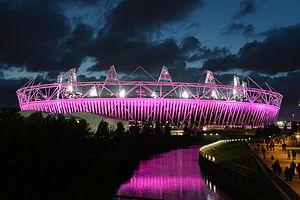
Le stade olympique de Londres est le principal stade des Jeux olympiques d'été de 2012. Le stade est situé à Lower Lea Valley sur le site de Stratford dans la banlieue Est de Londres, au cœur du parc olympique, et a une capacité théorique de 80 000 spectateurs.